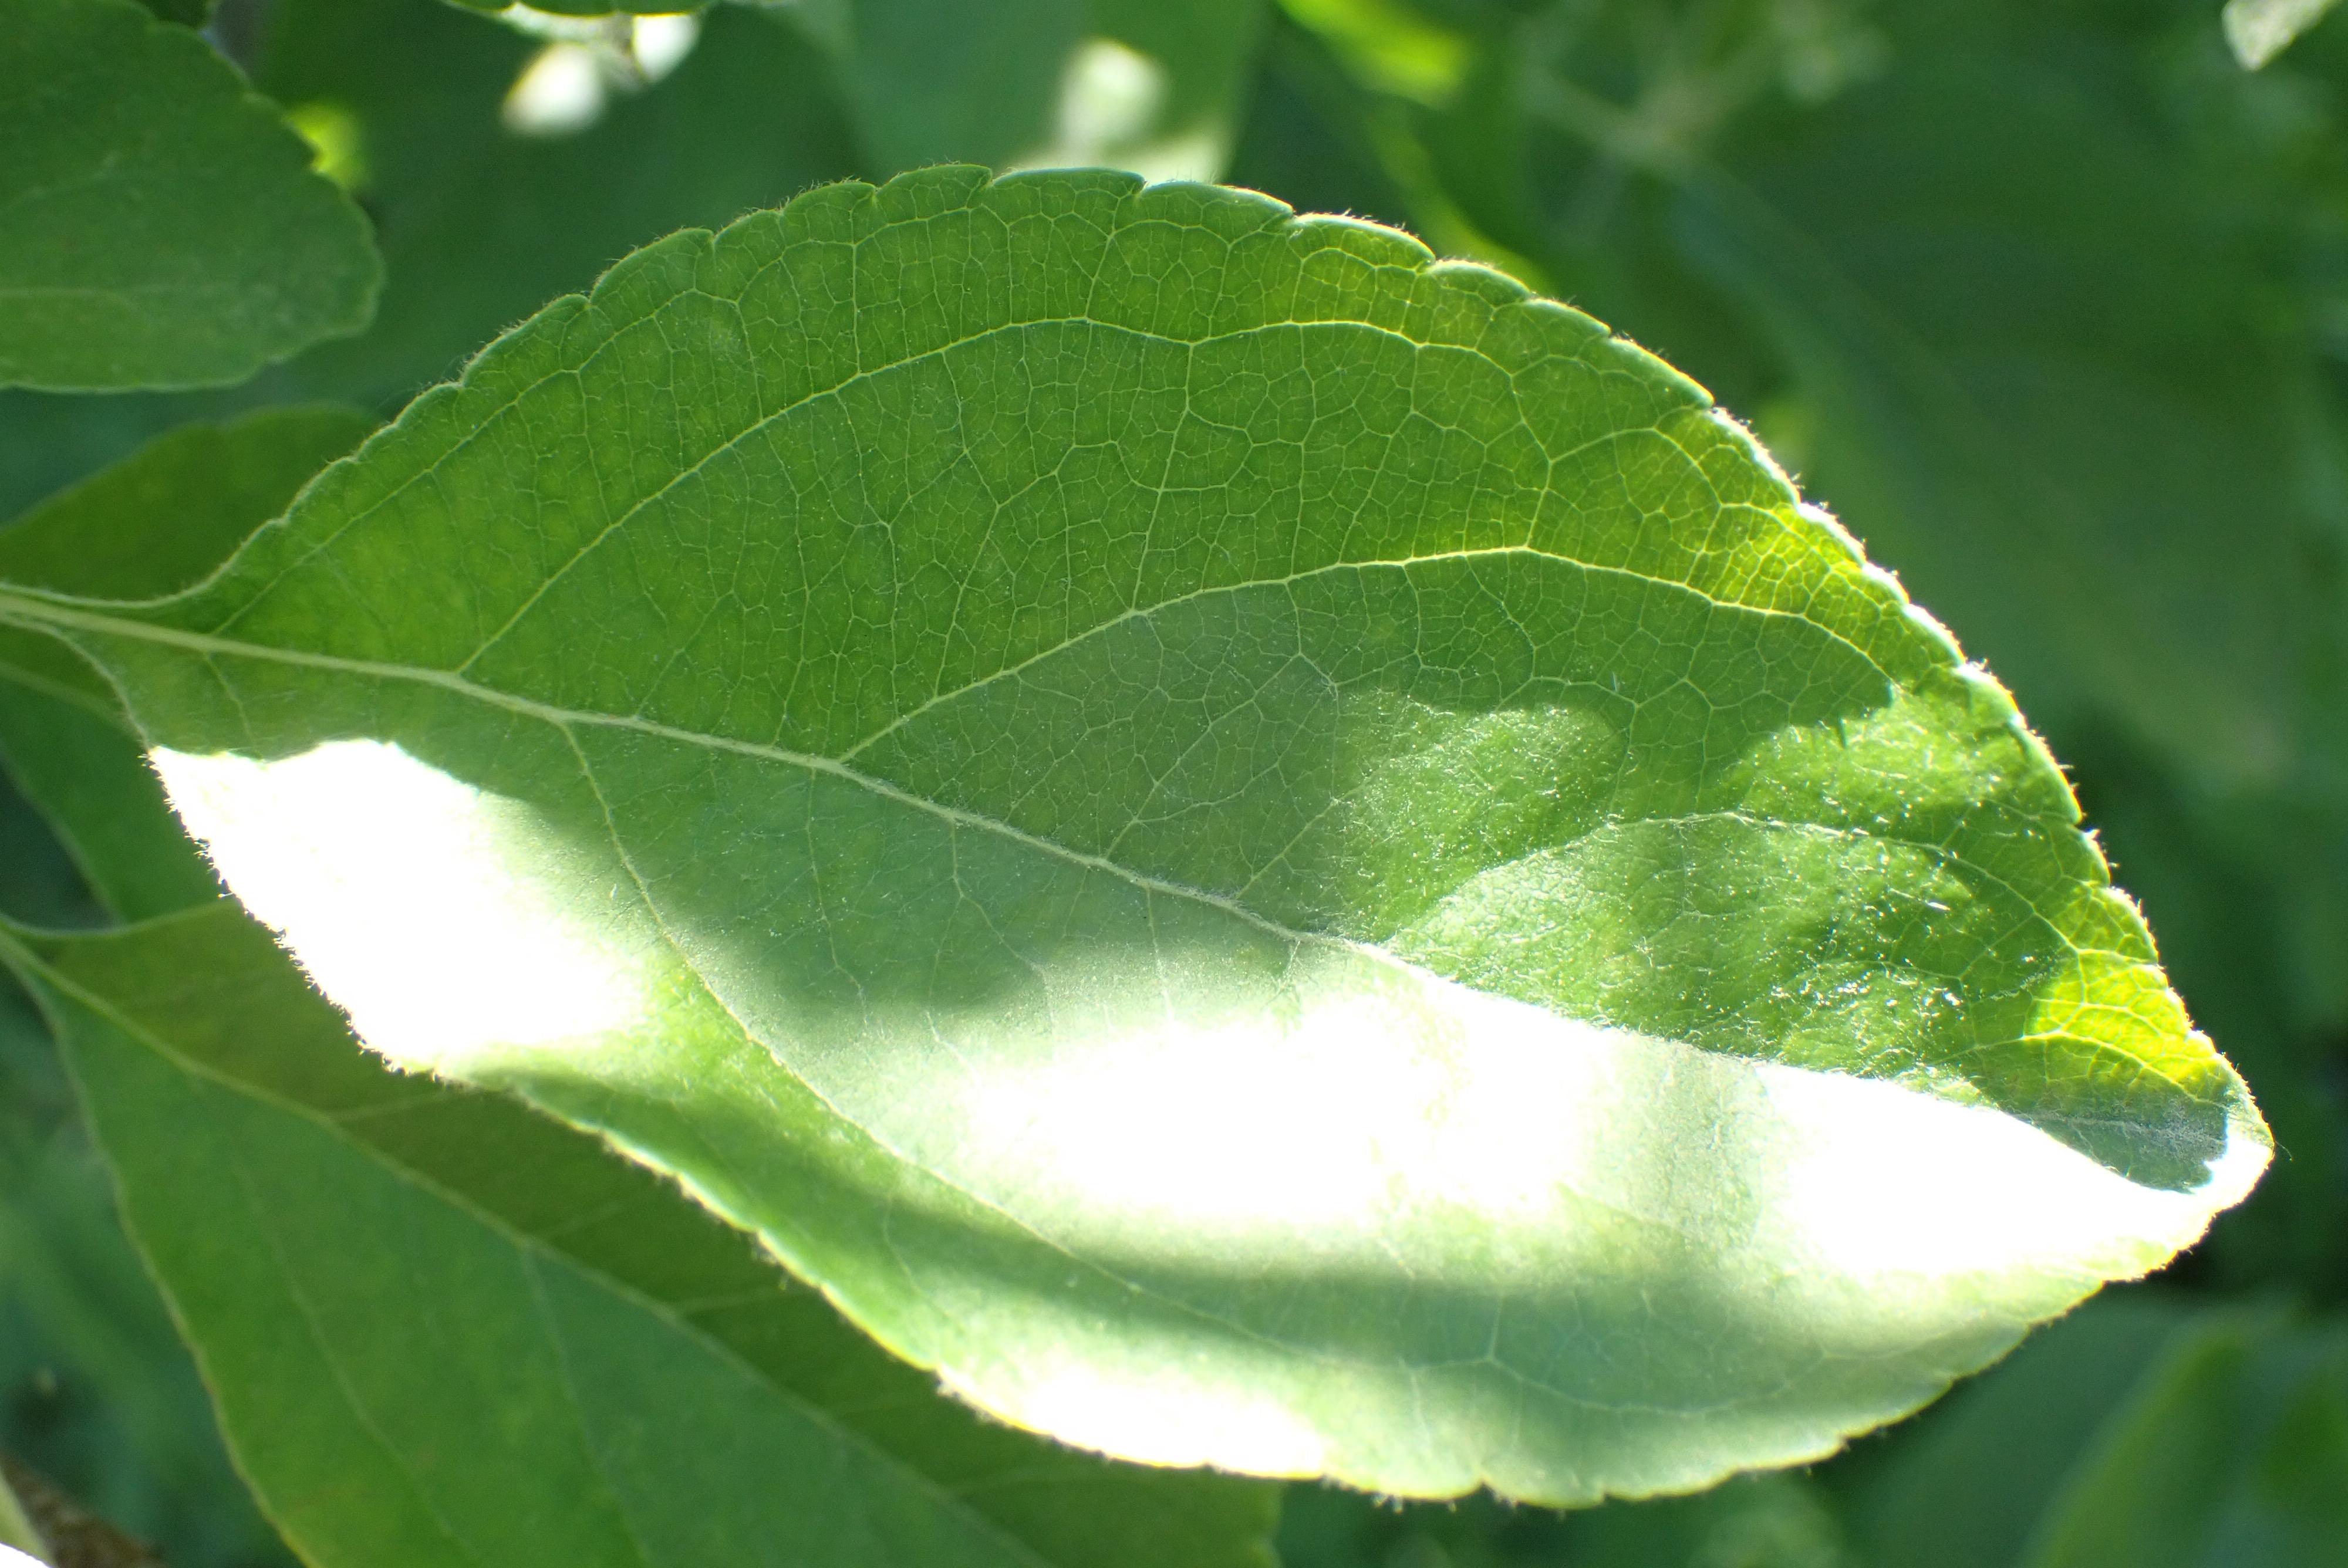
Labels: healthy